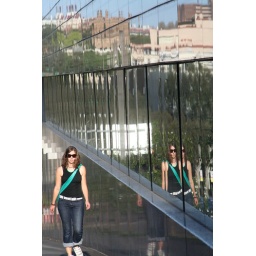
Walking beside a glass wall